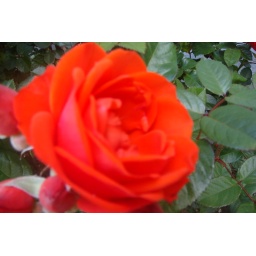
red flower in my backyard.